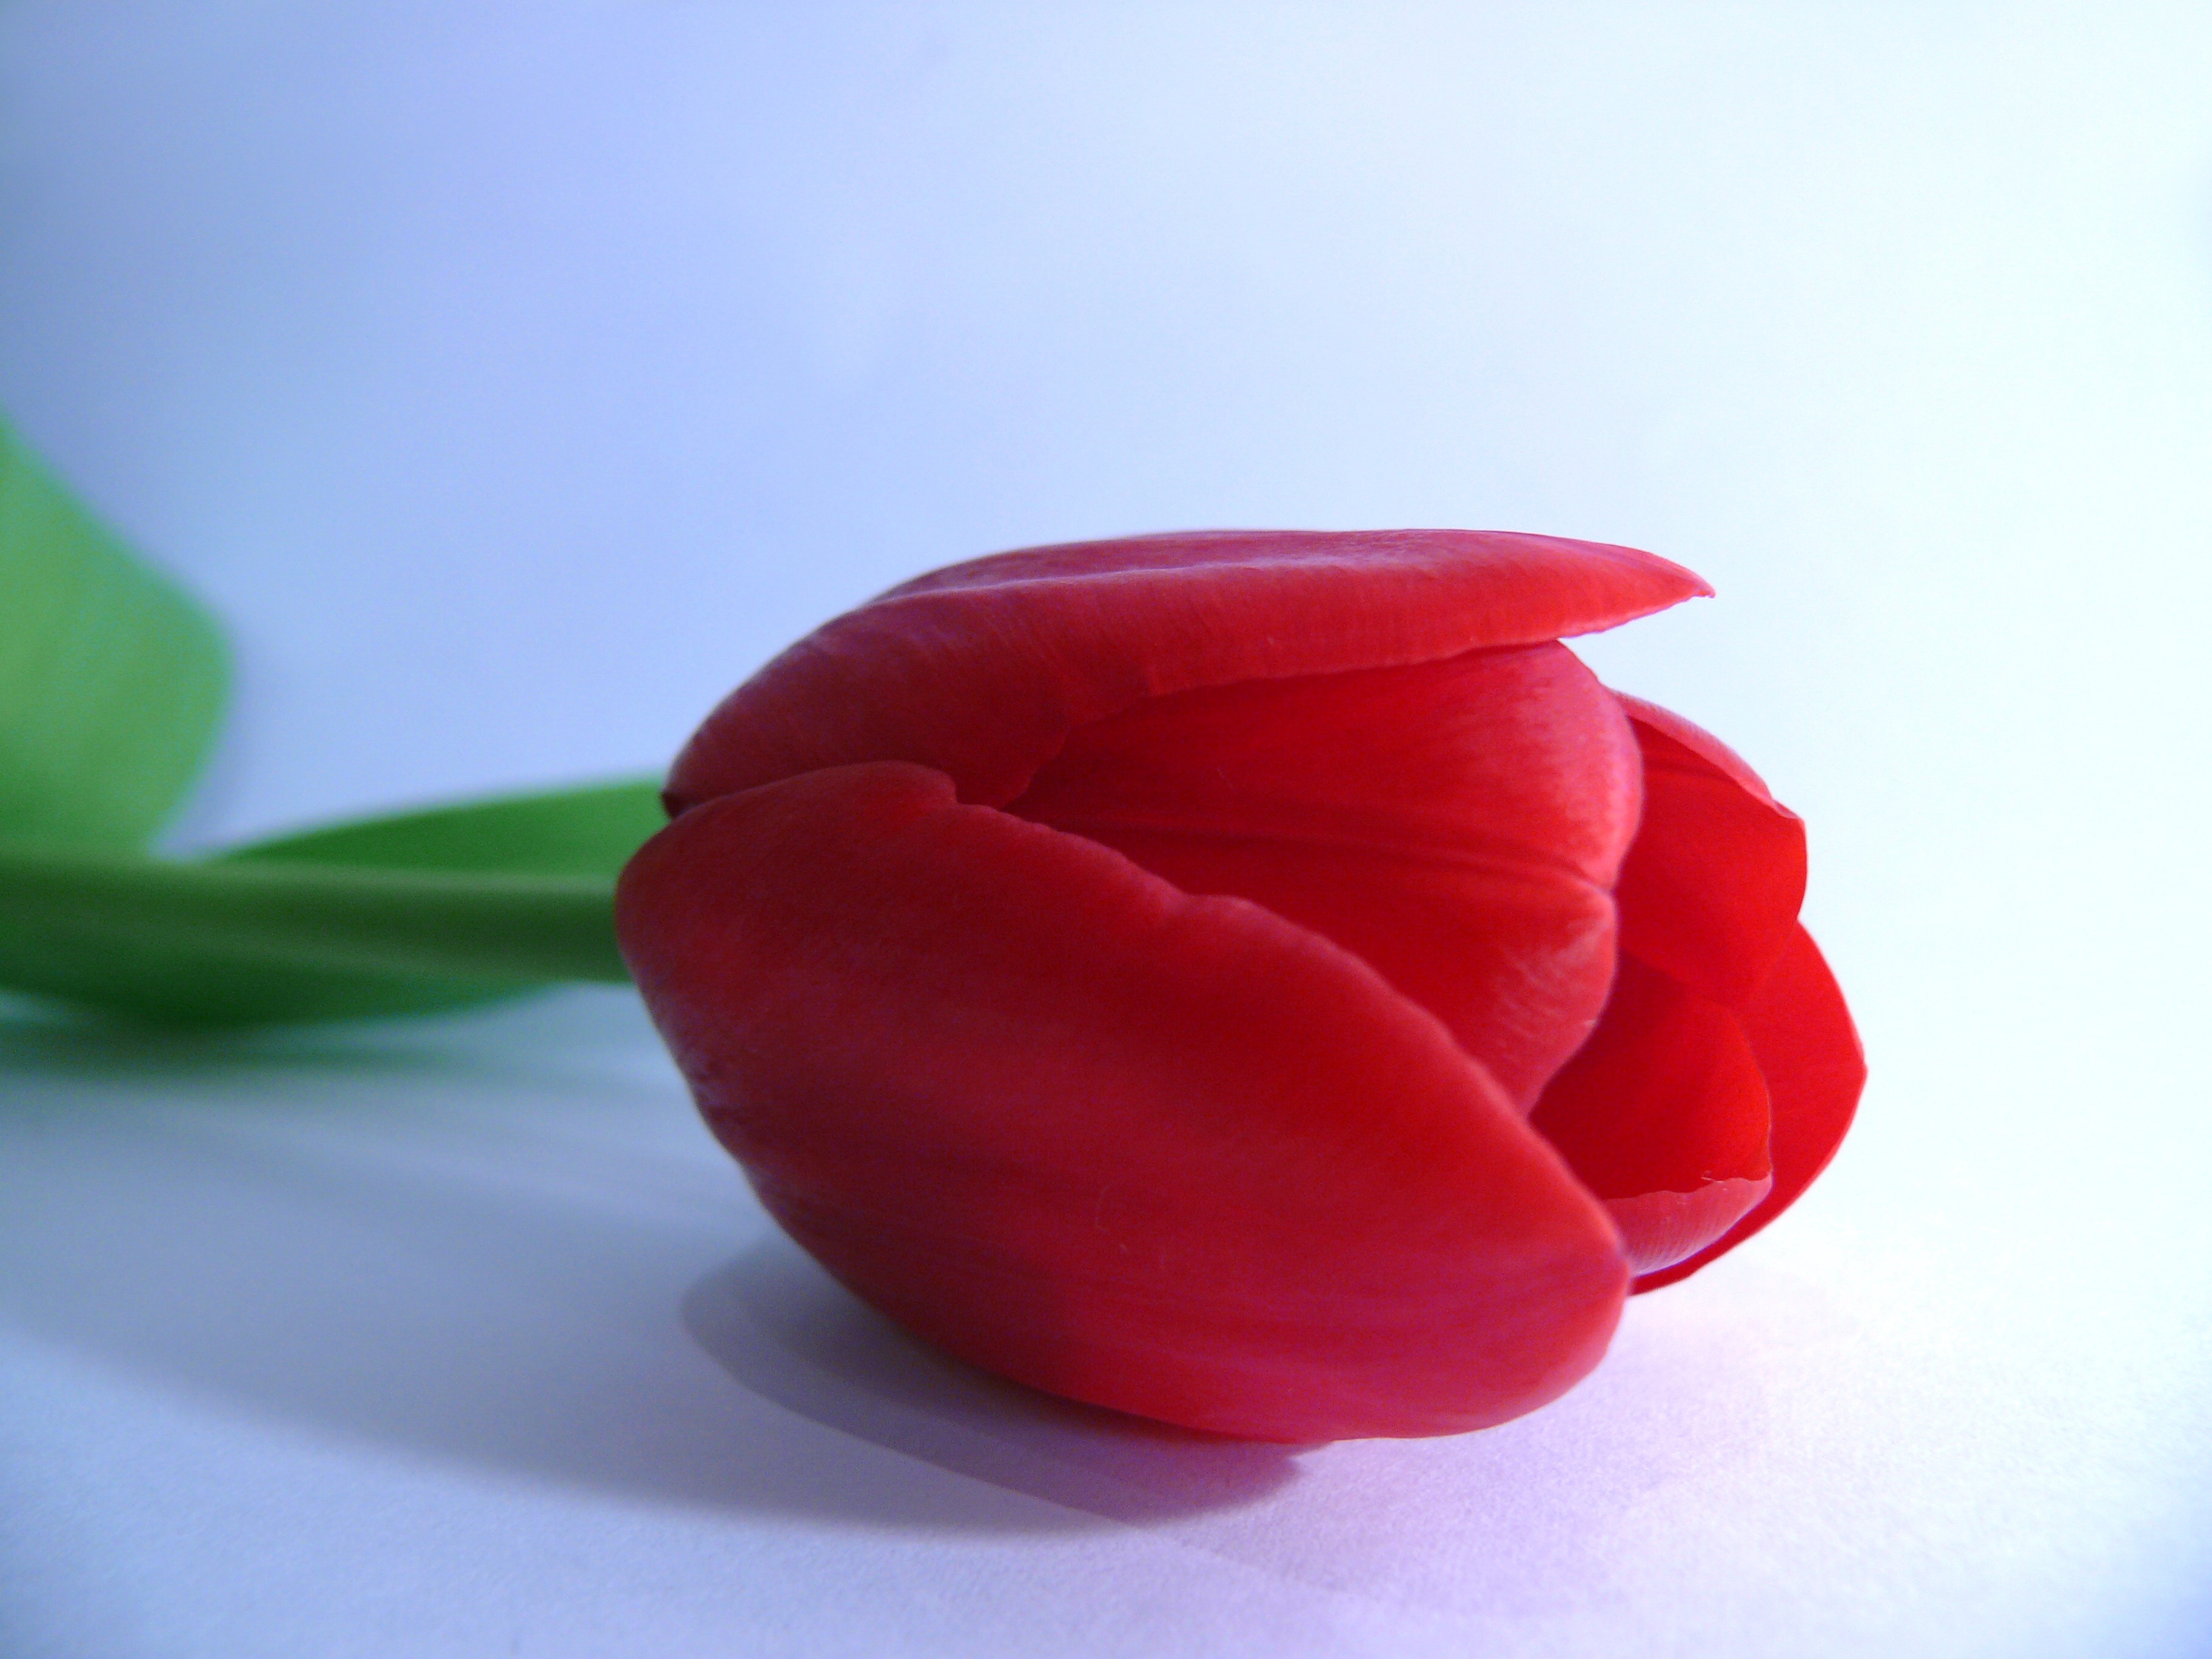
plant, stem, leaf, flower, petal, bloom, summer, floral, tulip, decoration, spring, red, romance, botany, pink, wedding, flora, flowers, close up, seasonal, valentine, bud, elegance, macro photography, flowering plant, fragility, land plant